Apollo e Dafne (Handel)

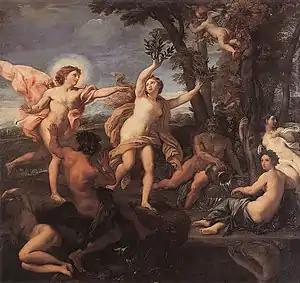
"Apollo Chasing Daphne" (1681) by Carlo Maratta

Apollo, having released Greece from tyranny by killing the menacing dragon Python, is in an arrogant mood. He boasts that even Cupid's archery is no match for his own bow and arrow. When he sees the lovely Daphne his conceit is shattered. He is instantly smitten and deploys all his charms to win her favour. Naturally distrustful, she rejects his advances and declares that she would rather die than lose her honour. Apollo becomes more forceful in insisting that she yield to his love and takes hold of her. When all seems lost, Daphne manages to escape from his grasp by transforming herself into a laurel tree. Overwhelmed by sorrow, Apollo pledges that his tears will water her green leaves and that her triumphant branches will be used to crown the greatest heroes.